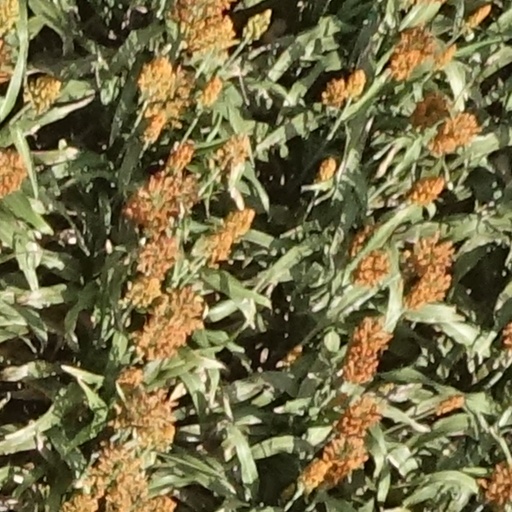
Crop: sorghum